Nomadic empire

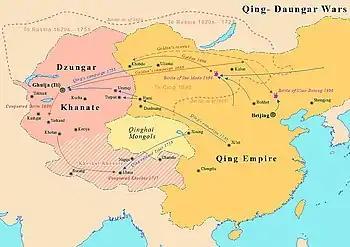
Map showing Dzungar–Qing Wars between Manchu Qing dynasty and Dzungar Khanate

The Timurids, self-designated Gurkānī, were a Turko-Mongol dynasty, established by the warlord Timur in 1370 and lasting until 1506. At its zenith, the Timurid Empire included the whole of Central Asia, Iran and modern Afghanistan, as well as large parts of Mesopotamia and the Caucasus.